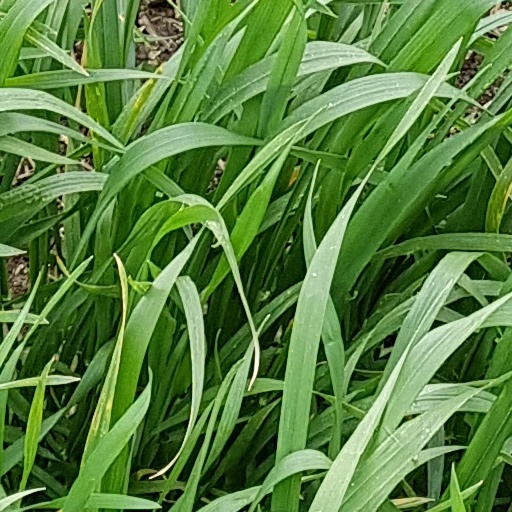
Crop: wheat